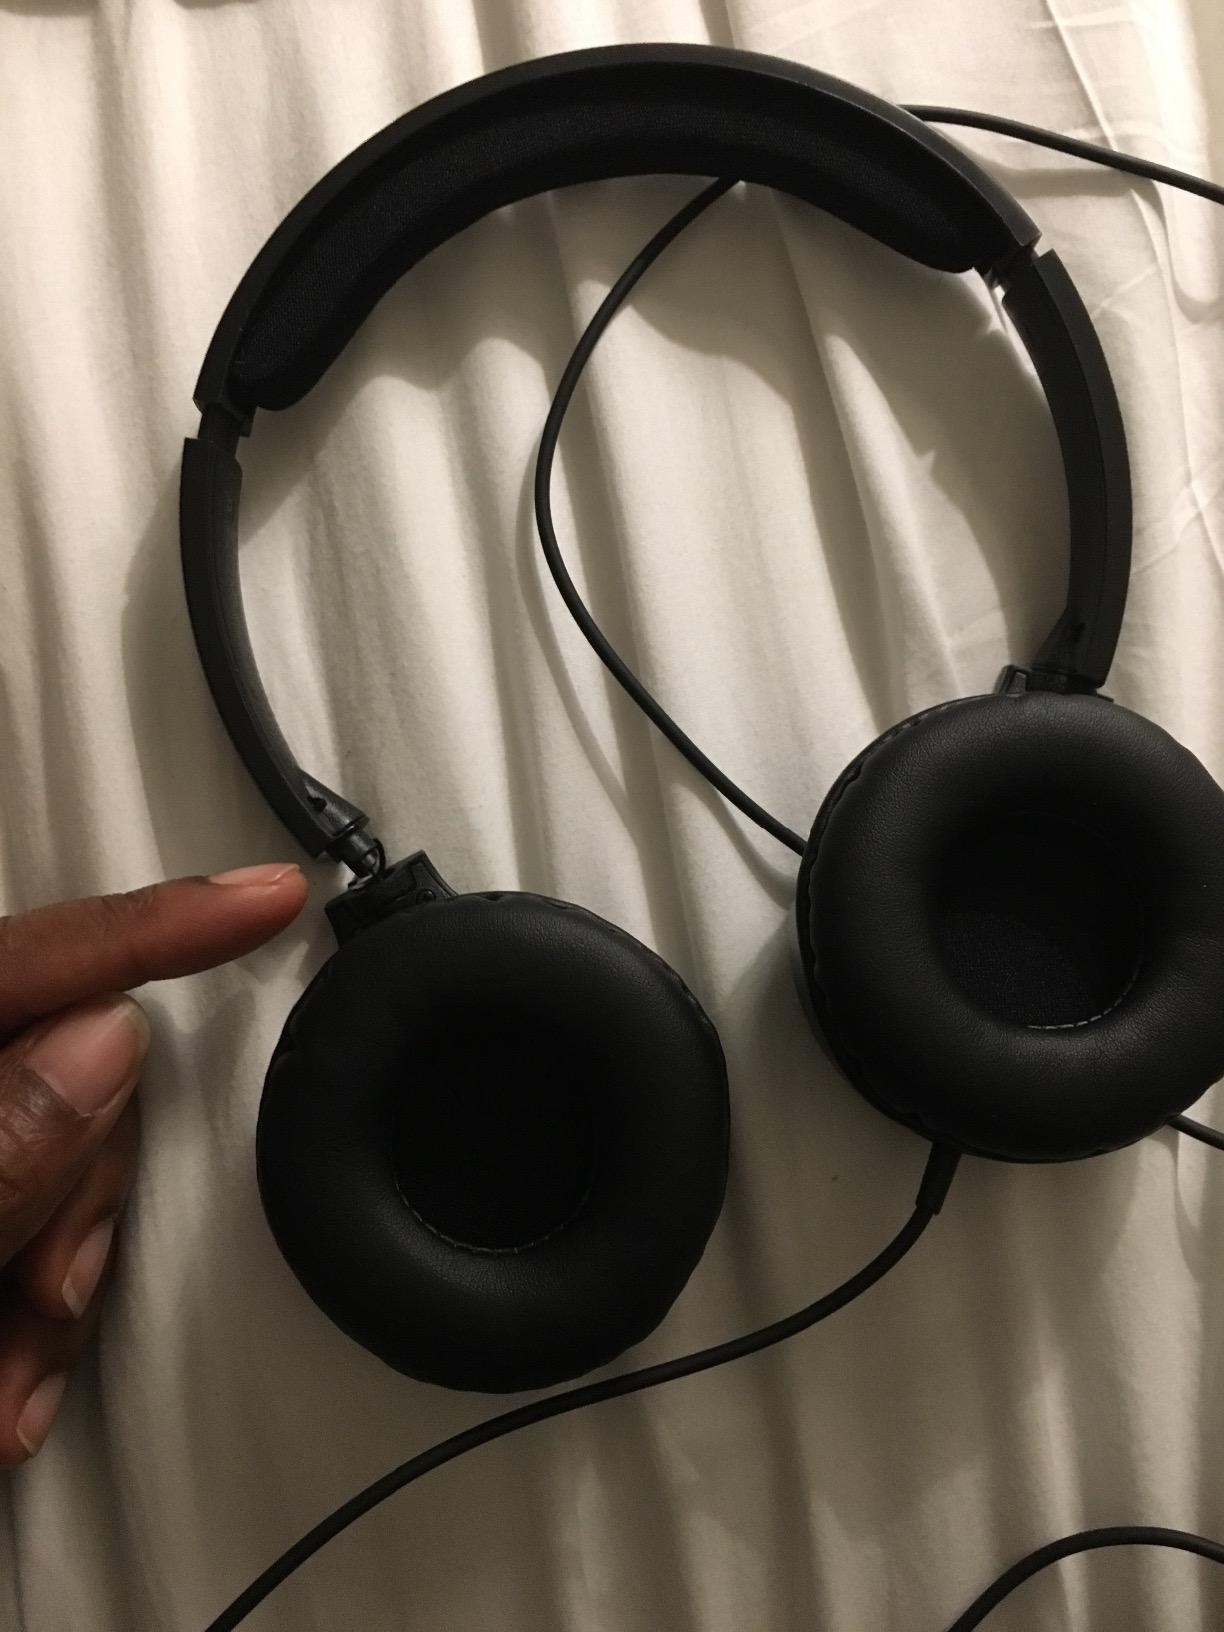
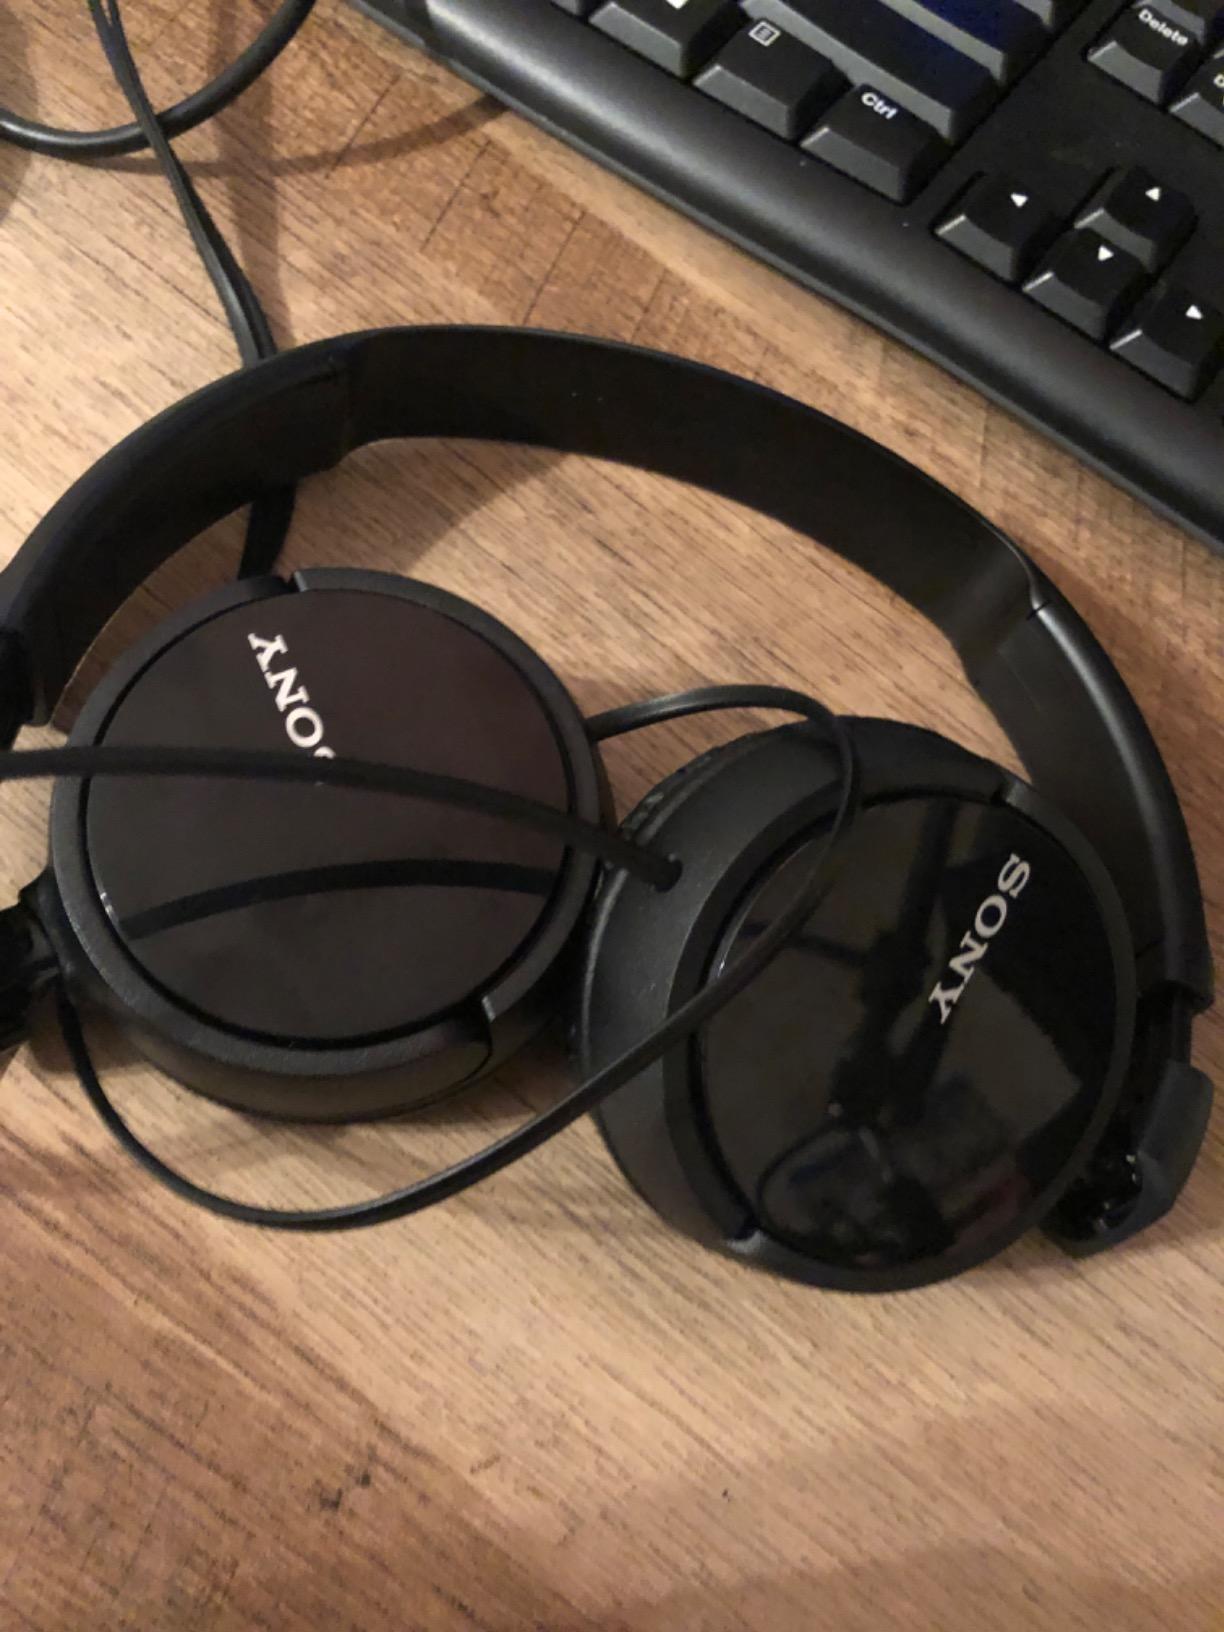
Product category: headphones
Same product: no